Pinechas (parashah)

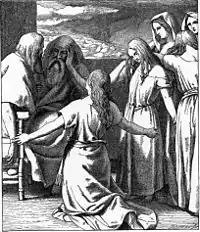
The Daughters of Zelophehad (illustration from the 1897 "Bible Pictures and What They Teach Us" by Charles Foster)

Abba Ḥalifa of Keruya asked Rabbi Ḥiyya bar Abba why Genesis 46:27 reported that 70 people from Jacob's household came to Egypt, while Genesis 46:8–27 enumerated only 69 individuals. Rabbi Ḥiyya reported that Rabbi Ḥama bar Ḥanina taught that the seventieth person was the mother of Moses, Jochebed, who was conceived on the way from Canaan to Egypt and born as Jacob's family passed between the city walls as they entered Egypt, for Numbers 26:59 reported that Jochebed "was born to Levi in Egypt," implying that her conception was not in Egypt.